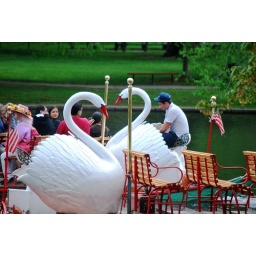
Two swan boats passing by heart-547-C